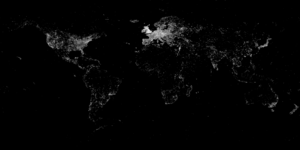
Images géolocalisées sur Wikimedia Commons."